Moran of the Marines

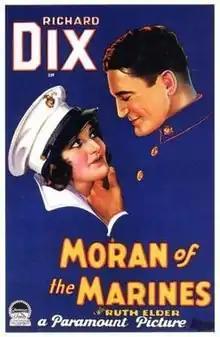
Theatrical release poster

Moran of the Marines is a lost 1928 American comedy silent film directed by Frank R. Strayer and written by Ray Harris, Agnes Brand Leahy, George Marion Jr., Sam Mintz and Linton Wells. The film stars Richard Dix, Ruth Elder, Roscoe Karns, Brooks Benedict, E. H. Calvert and Duke Martin. The film was released on October 13, 1928, by Paramount Pictures.